Porsche 914

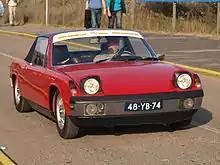
A 914 1.8 with its headlights raised

On March 1, 1968, the first 914 prototype was presented. However, development became complicated after the death of Volkswagen's chairman, Heinrich Nordhoff, on April 12, 1968. His successor, Kurt Lotz, was not connected with the Porsche dynasty and the verbal agreement between Volkswagen and Porsche fell apart.